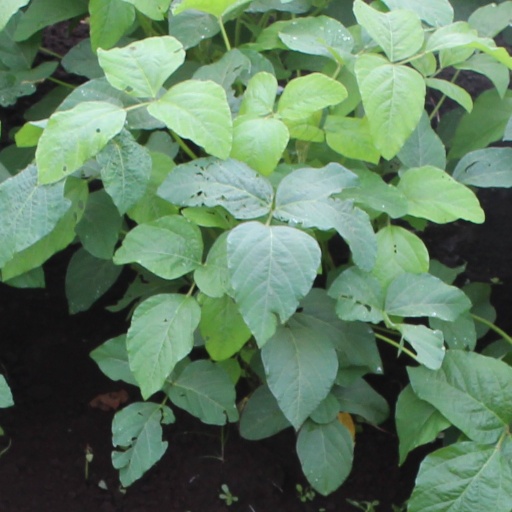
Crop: soybean